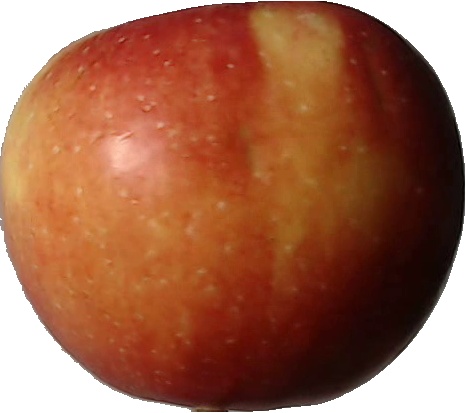
Label: apple_braeburn_1